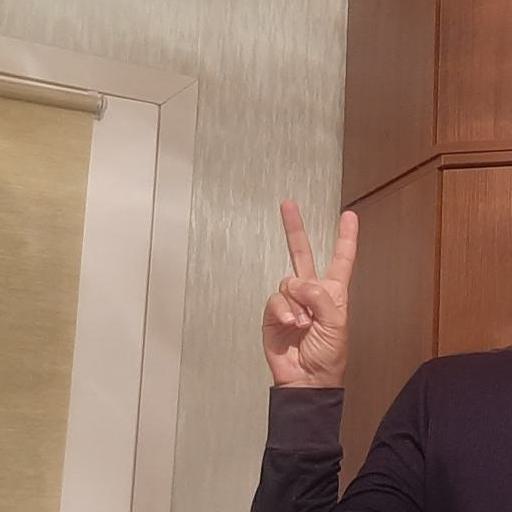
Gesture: peace